Section 92 of the Constitution Act, 1867

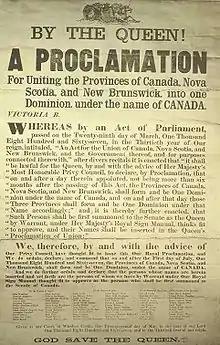
Proclamation bringing the "Constitution Act" into force, July 1, 1867

Section 92 of the "Constitution Act, 1867" is a provision in the Constitution of Canada that sets out the legislative powers of the legislatures of the provinces of Canada. The provincial powers in section 92 are balanced by the list of federal legislative powers set out in section 91 of the "Constitution Act, 1867". The dynamic tension between these two sets of legislative authority is generally known as the "division of powers". The interplay between the two lists of powers have been the source of much constitutional litigation since Confederation of Canada in 1867.